The Street Lawyer

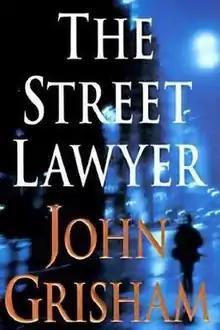
First edition cover

The Street Lawyer is a legal thriller novel by John Grisham. It was Grisham's ninth novel. The book was released in the United States on 1 January 1998, published by Bantam Books, and on 30 March 1998 in the UK, published by Century.